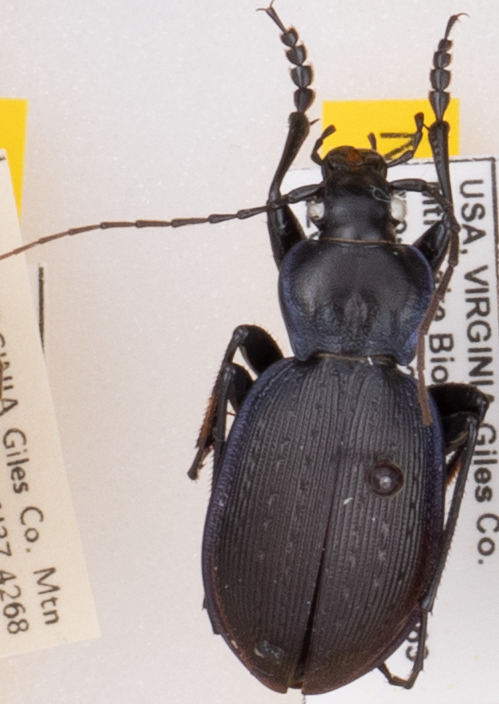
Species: Carabus goryi
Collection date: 2022-07-12
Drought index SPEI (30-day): -0.348
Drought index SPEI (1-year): -0.9
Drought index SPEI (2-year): -0.39